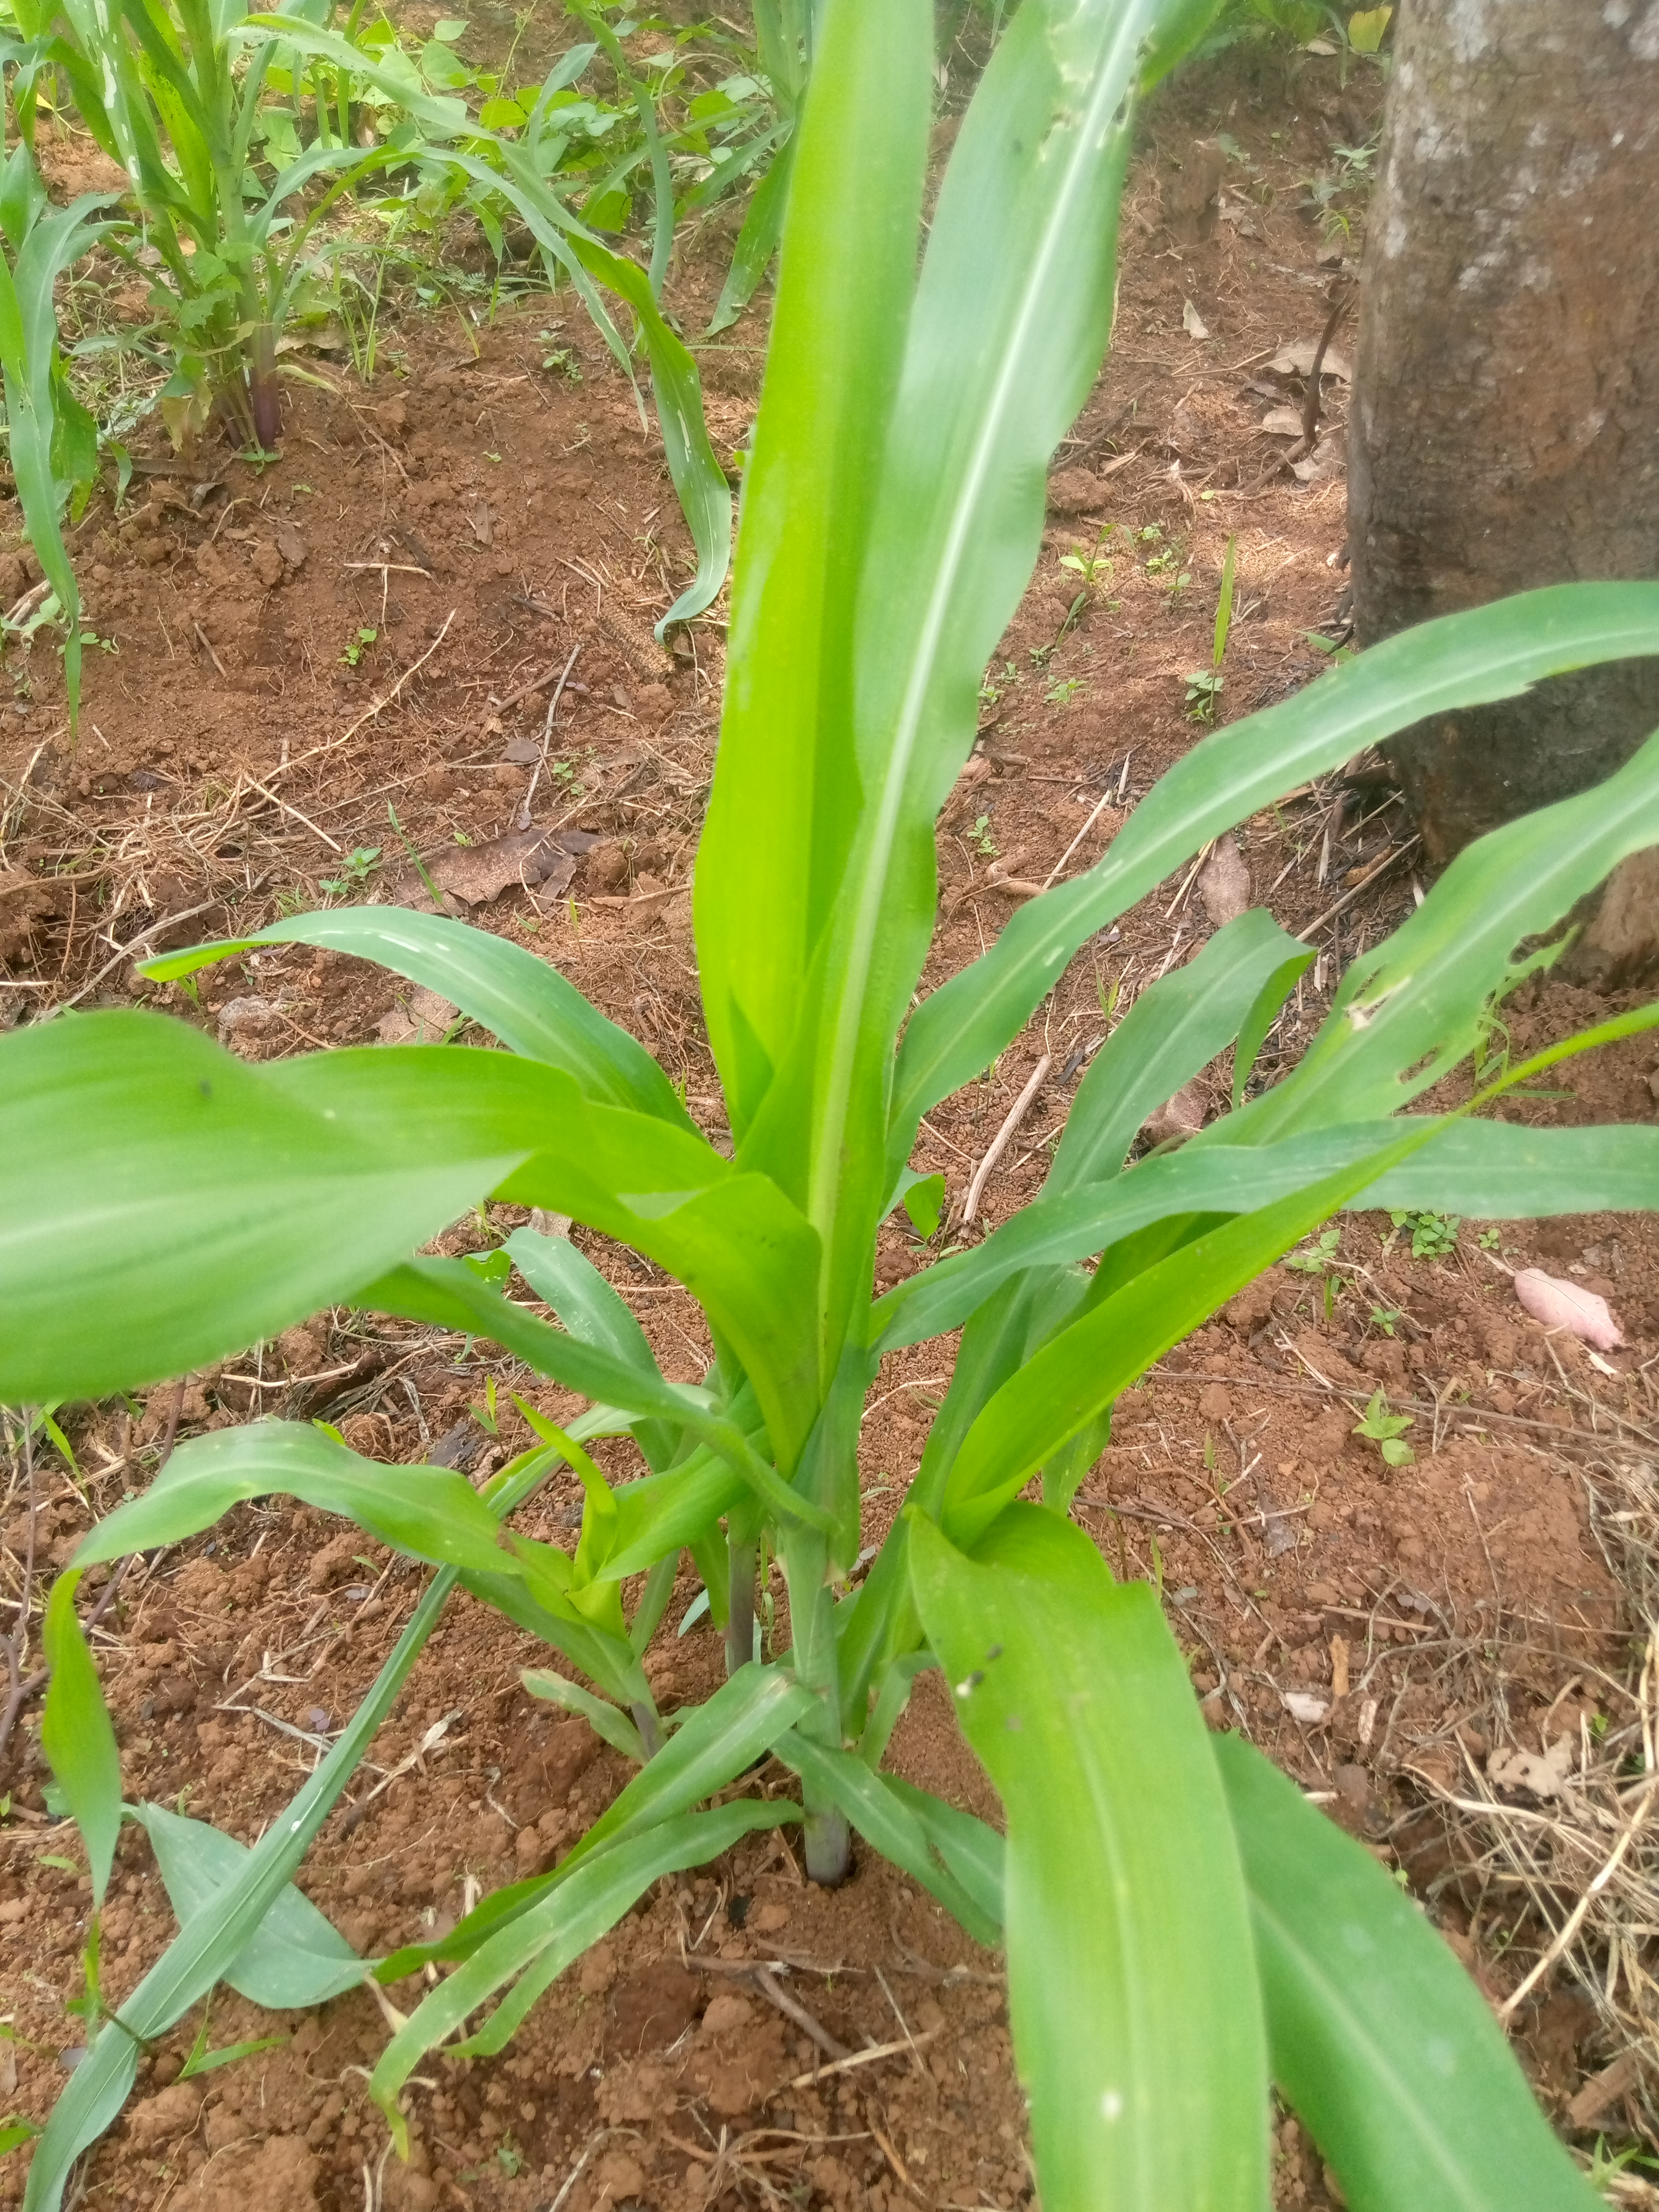
Label: spodoptera_frugiperda